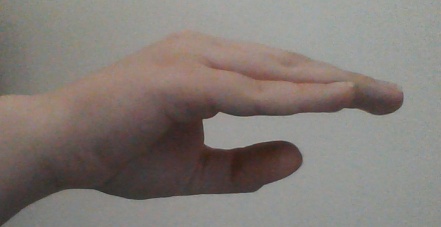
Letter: jeem